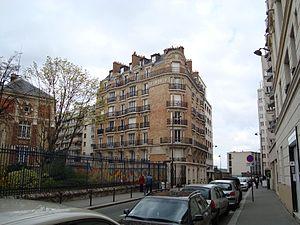
Rue Abel-Hovelacque située dans le 13 arrondissement de Paris
La rue Abel-Hovelacque est une voie du 13ᵉ arrondissement de Paris située dans le quartier Croulebarbe.